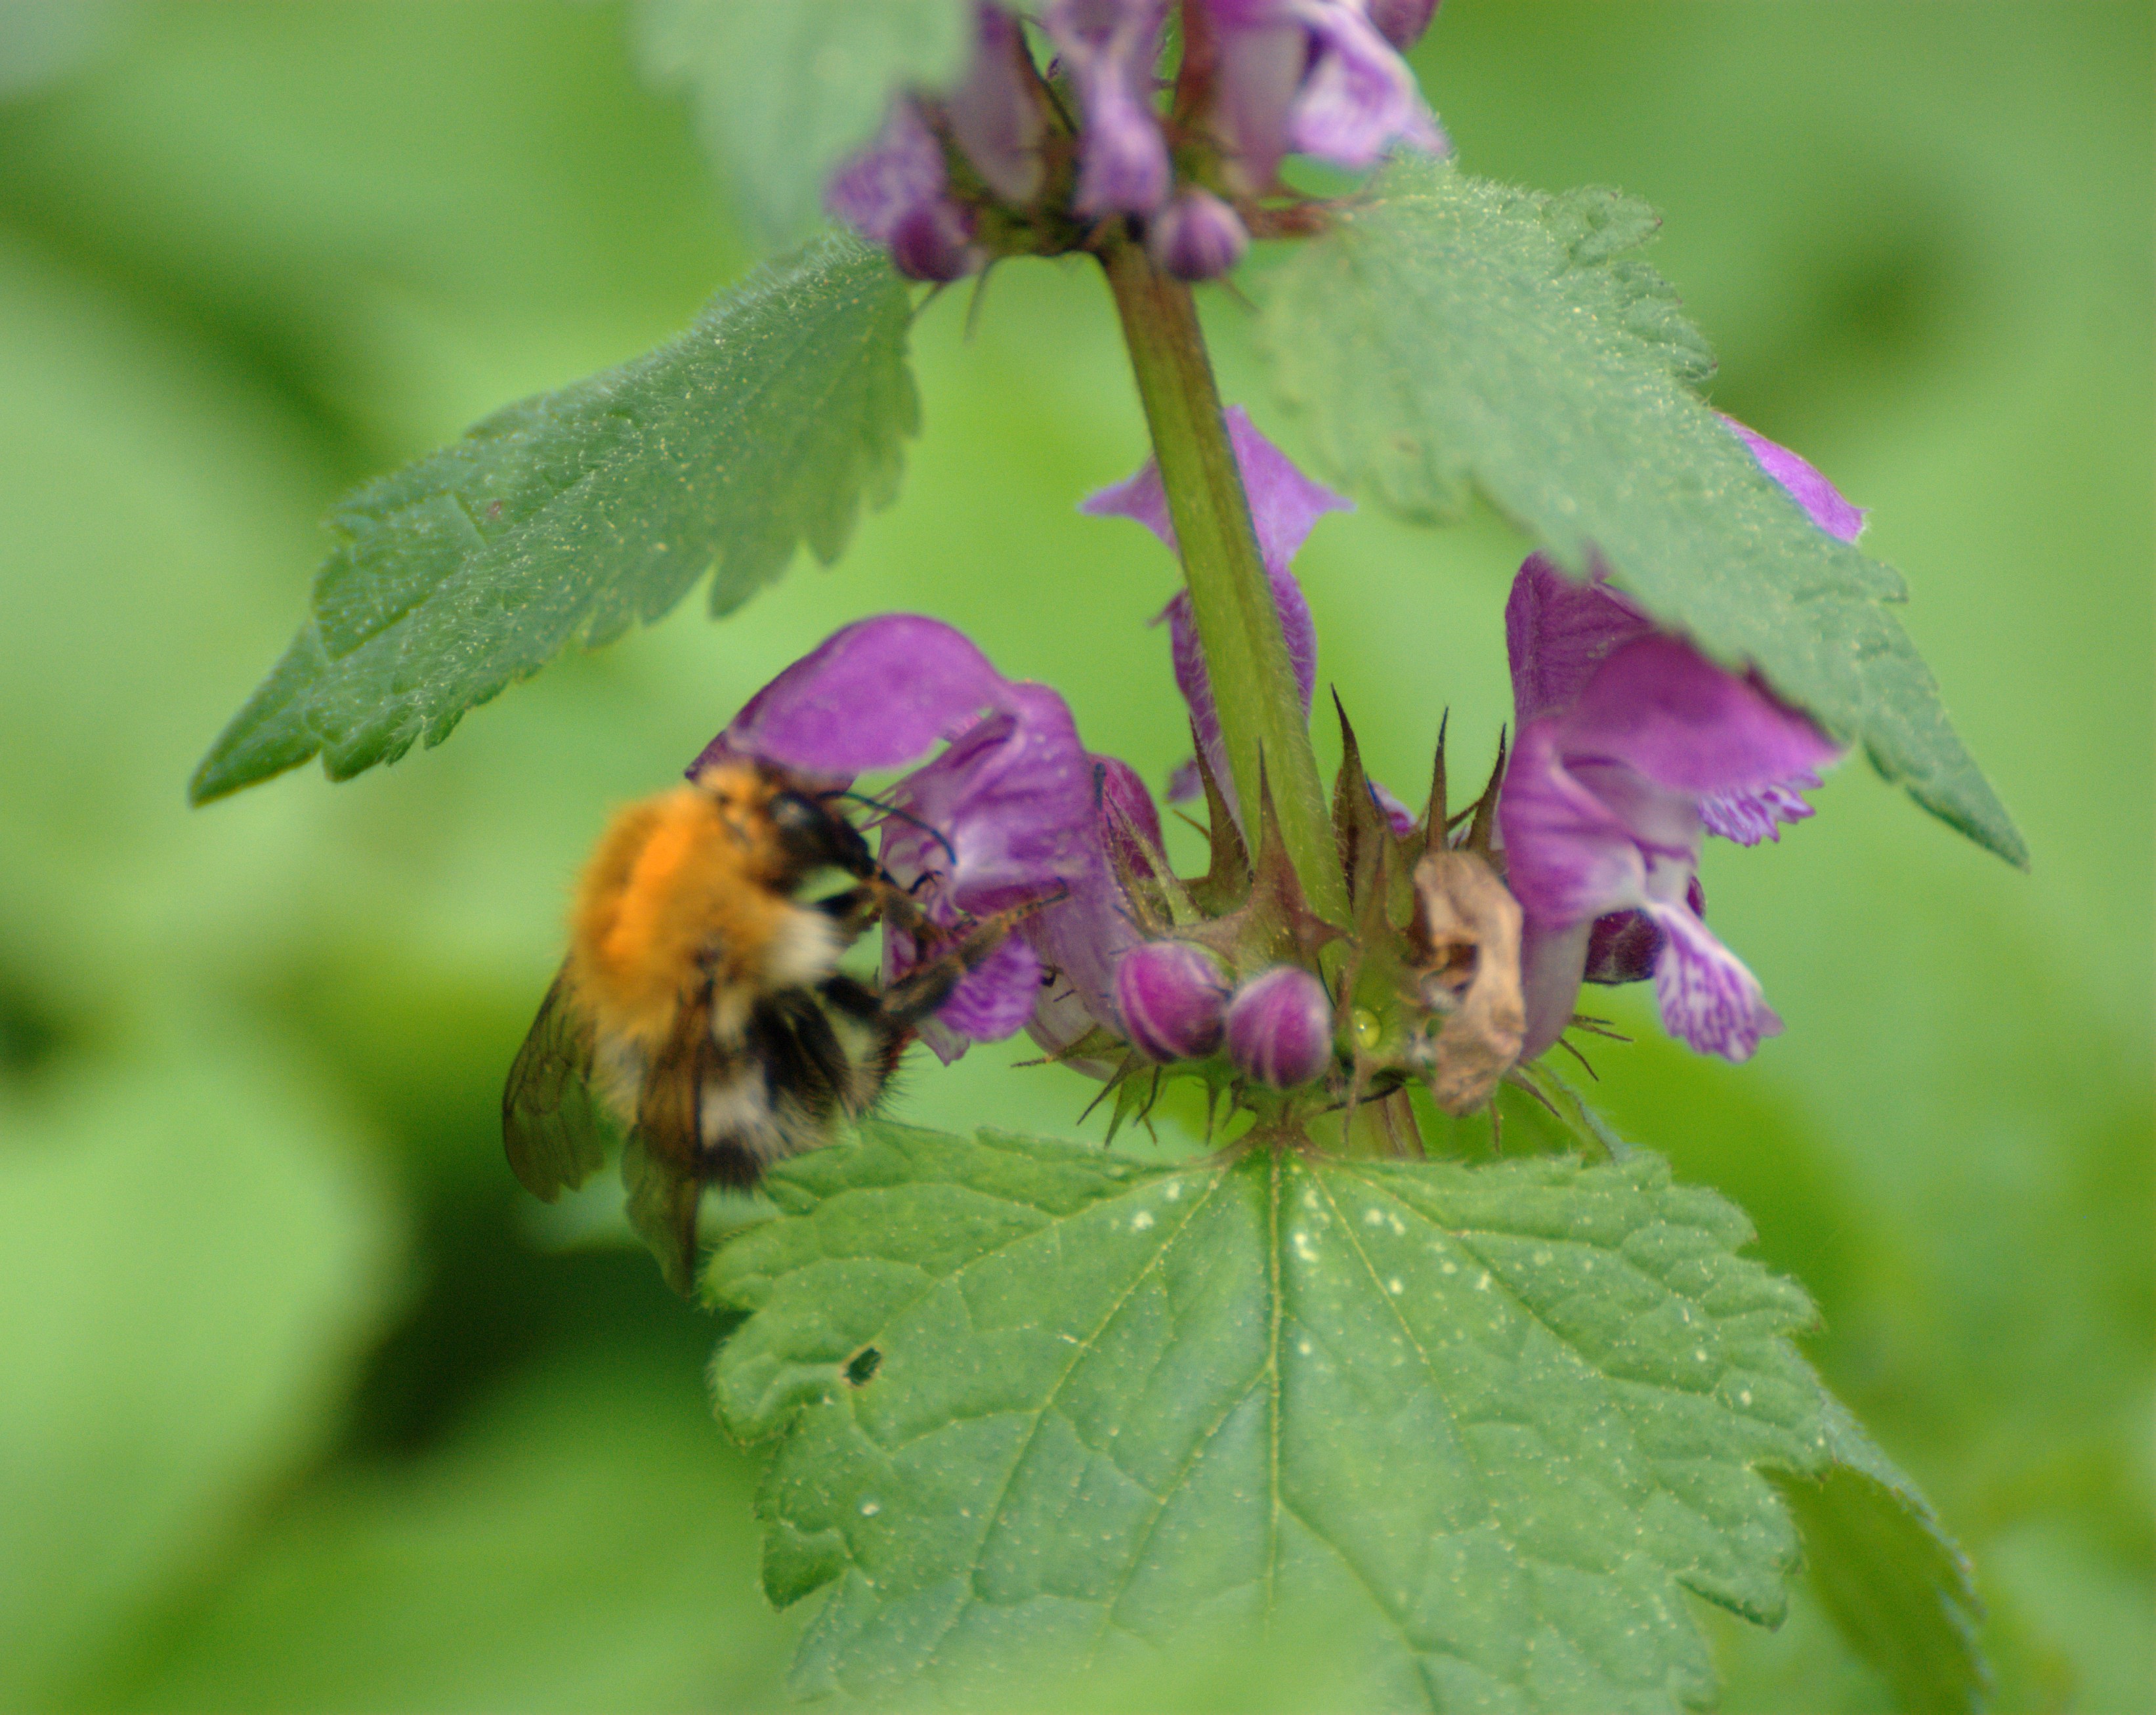
nature, plant, flower, insect, nikon, flora, fauna, invertebrate, wildflower, flowers, bee, d80, bumblebee, nectar, fabulous, nikond80, macro photography, flowering plant, honey bee, flowerotica, land plant, membrane winged insect